Historically notable Scout camps

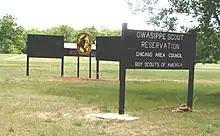
Owasippe Scout Reservation

In 1911, the Chicago Area Council founded Camp Owasippe near Whitehall, Michigan. Starting with , the camp eventually grew to in size. The reservation lies within the boundaries of Manistee National Forest. The Northwest border of the camp is formed in part by the White River.